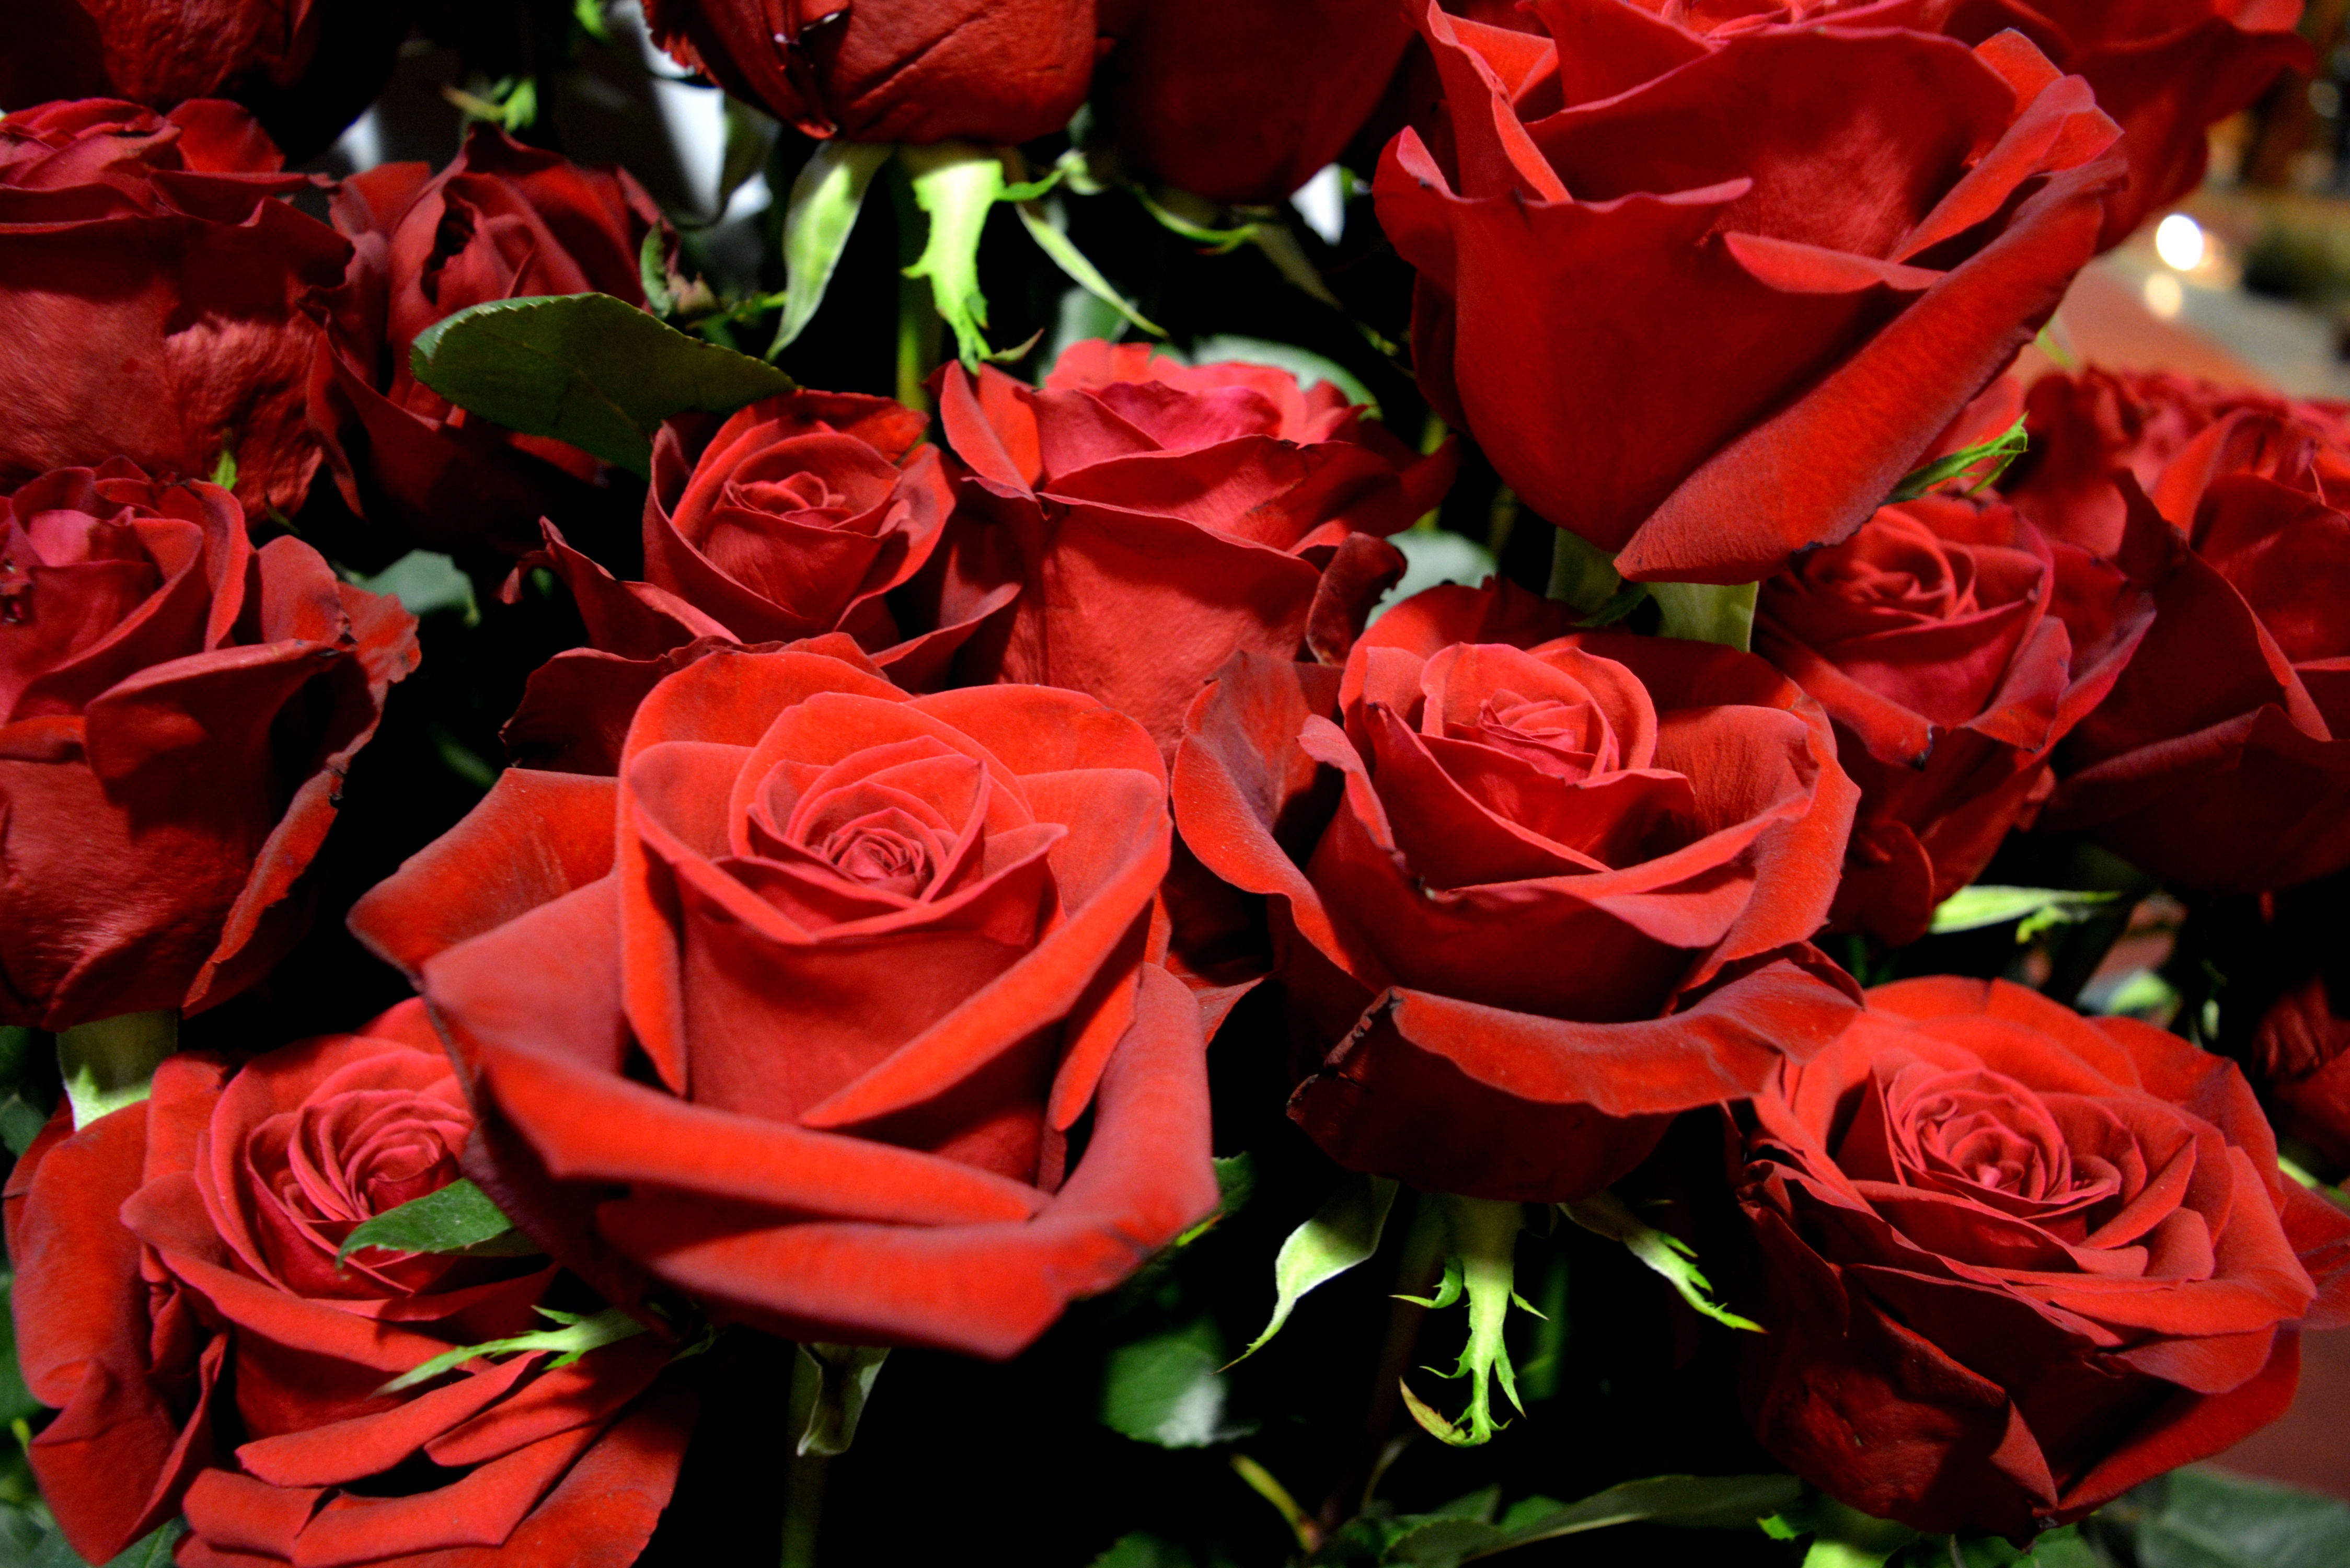
plant, flower, petal, rose, red, garden, flowers, roses, beauty, floristry, floribunda, flowering plant, garden roses, rose family, red roses, flower bouquet, annual plant, land plant, rose order